Interacting galaxy

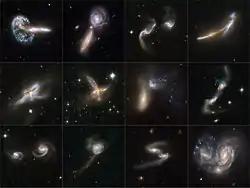
Montage of some well known interacting galaxies

Astronomers have estimated the Milky Way Galaxy will collide with the Andromeda Galaxy in about 4.5 billion years. Thanks to the Hubble Space Telescope, astronomers were able to more accurately track Andromeda's movement, leading to the conclusion that the two galaxies will temporarily touch before eventually undergoing an ultimate merging. Some think the two spiral galaxies will eventually merge to become an elliptical galaxy whose gravitational interactions will fling various celestial bodies outward, evicting them from the resulting elliptical galaxy. or perhaps a large disc galaxy.